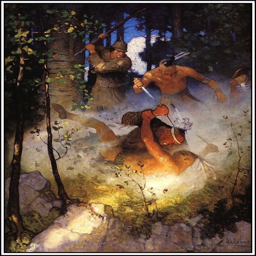
last of person by painting artist